Christopher Bouchat

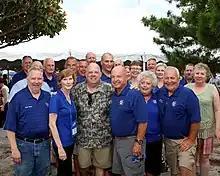
Bouchat (far back) with other members of the Carroll County Board of Commissioners and Governor Larry Hogan, 2019

In 2018, Bouchat ran for the Carroll County Board of Commissioners in District 4, seeking to succeed outgoing county commissioner Richard Rothschild. He won the Republican primary in June, receiving 44.1 percent of the vote. He defeated Democrat Paul Johnson in the general election, receiving 65.5 percent of the vote, and was sworn in on December 4, 2018. On July 26, 2019, Bouchat announced that he would not seek re-election to a second term in 2022.